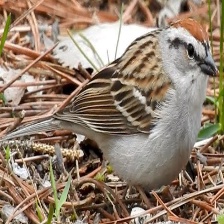
Species: CHIPPING SPARROW
Scientific name: SPIZELLA PASSERINA